Music venue

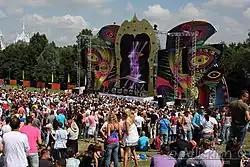
The annual Dance Valley dance music festival in Spaarnwoude, Netherlands. Such music festivals typically include a large temporary stage, are held outdoors, and include other attractions such as food, performance art, and other social activities.

Music venues may be either privately or publicly funded, and may charge for admission. An example of a publicly funded music venue is a bandstand in a municipal park; such outdoor venues typically do not charge for admission. A nightclub is a privately funded venue operated as a profit-making business; venues like these typically charge an entry fee to generate a profit. Music venues do not necessarily host live acts; disc jockeys at a discothèque or nightclub play recorded music through a PA system.